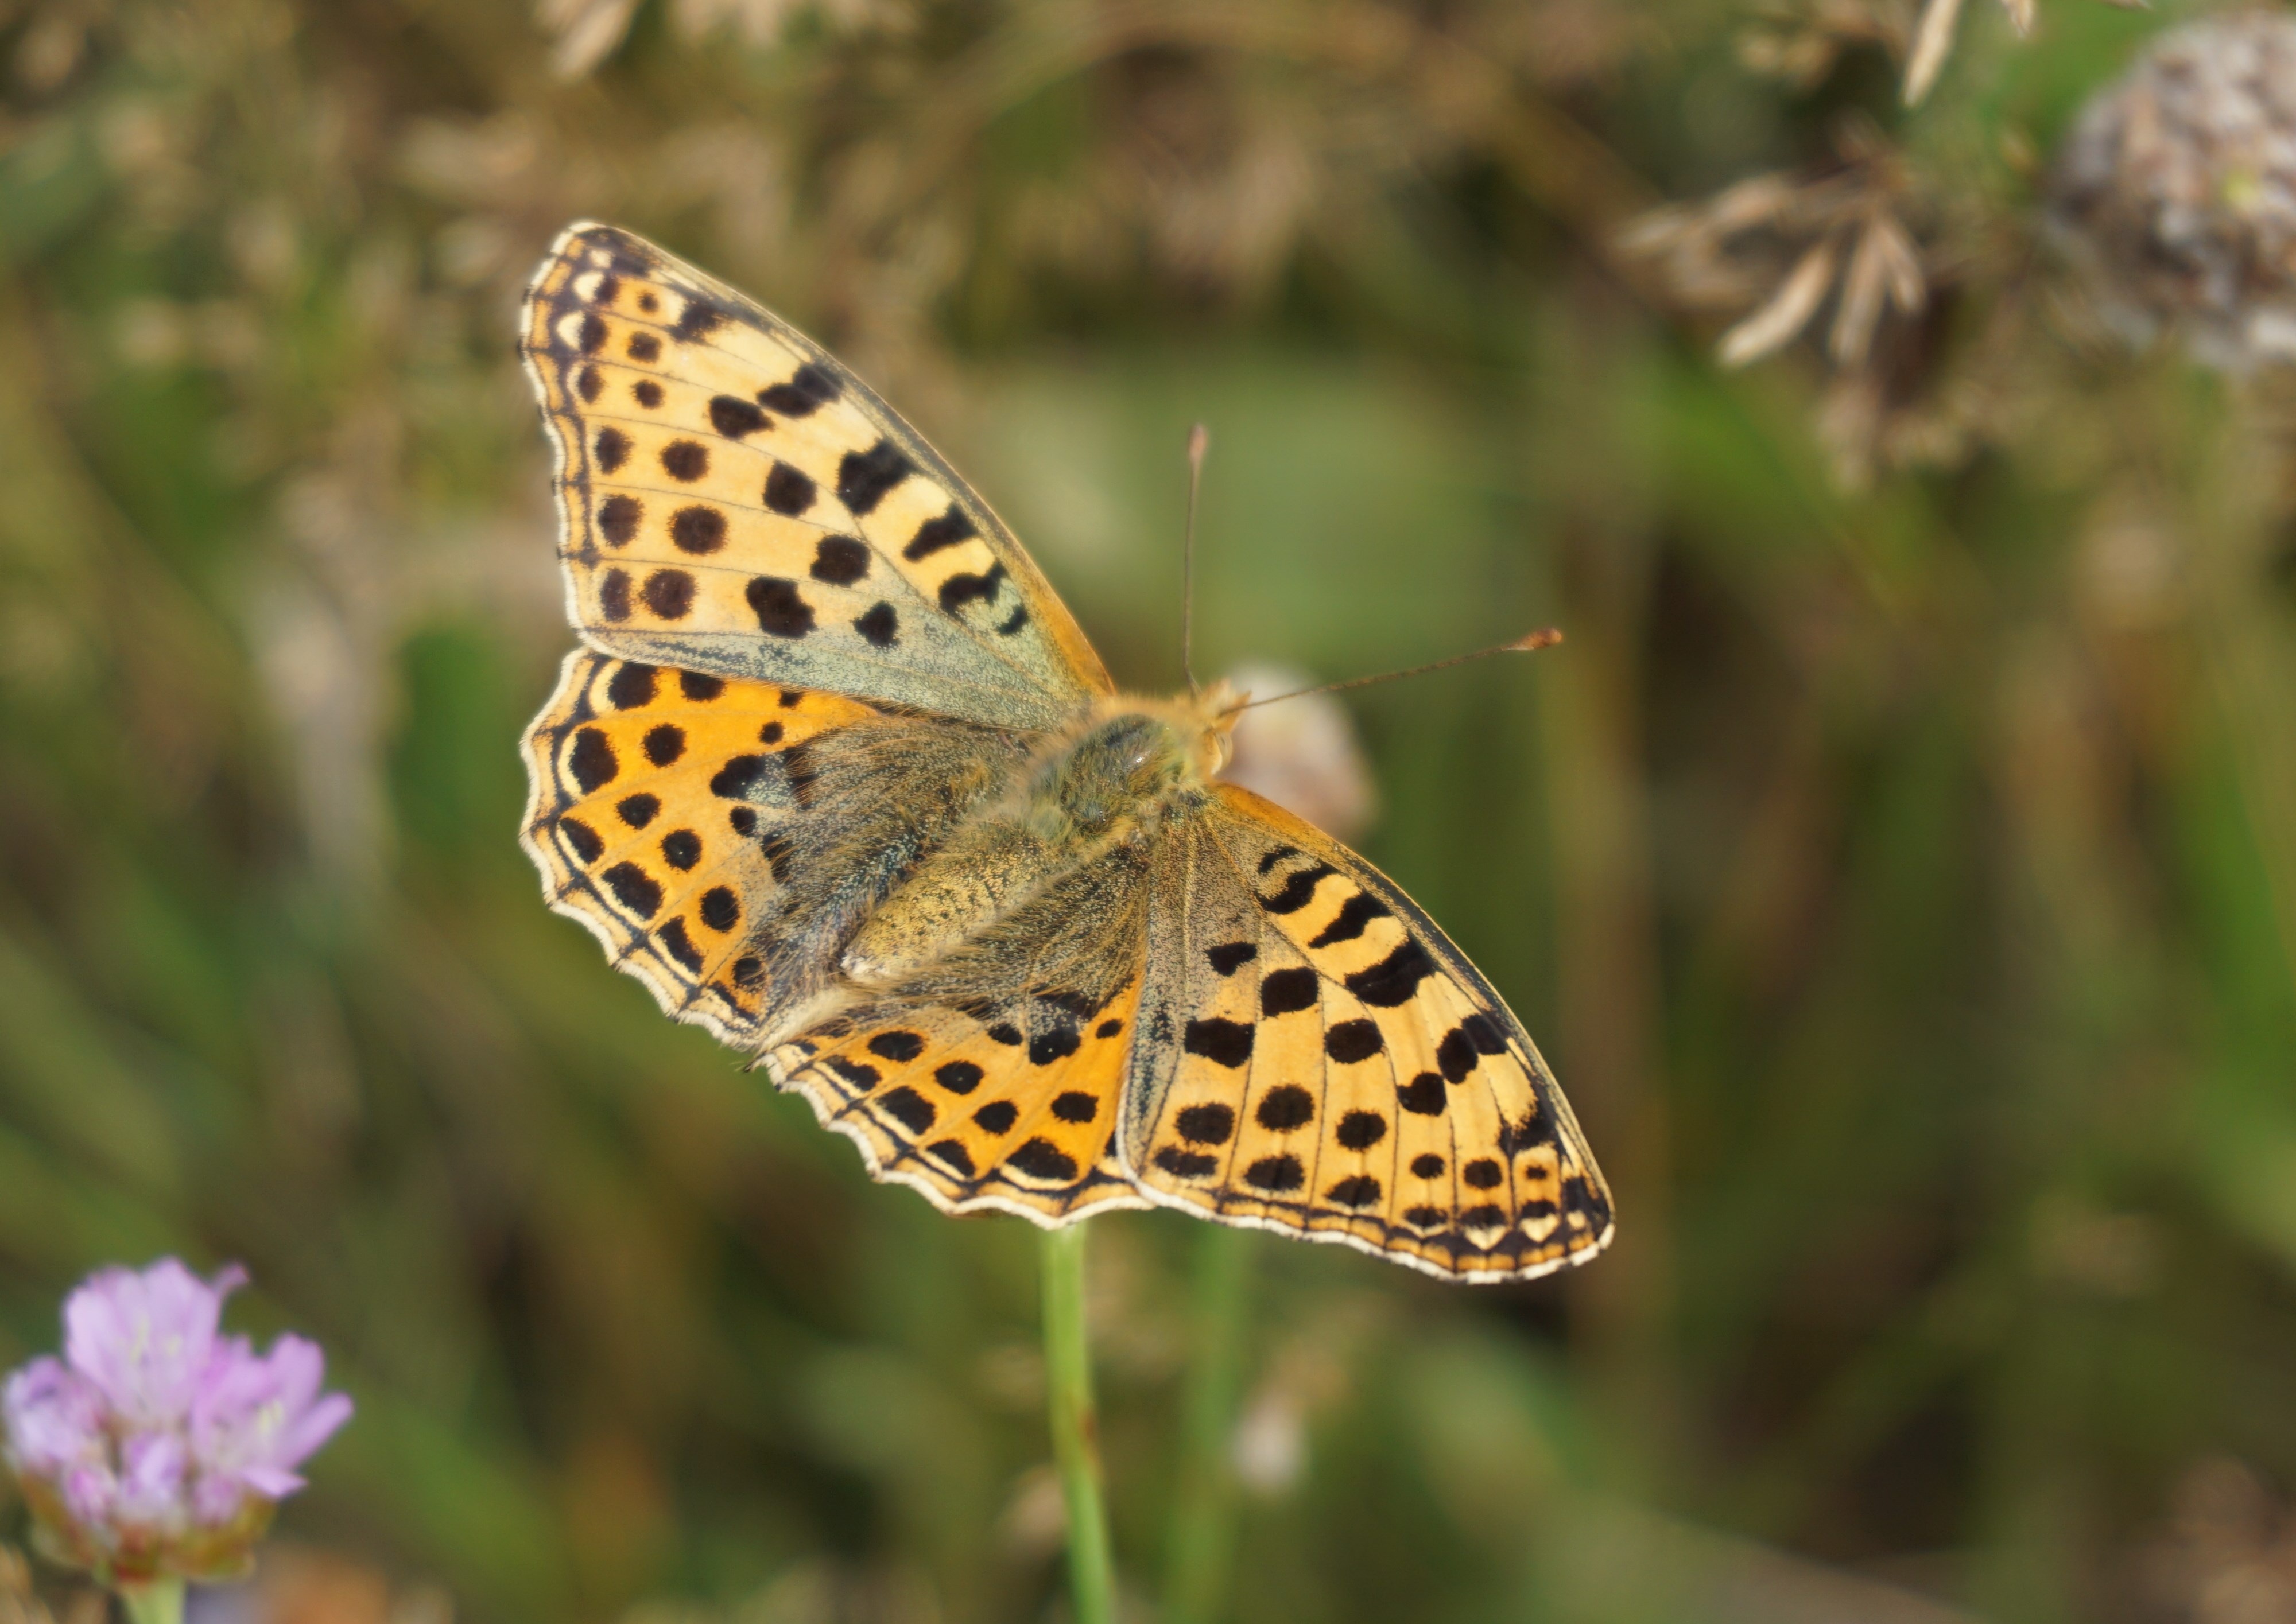
nature, meadow, flower, wildlife, insect, macro, botany, butterfly, close, flora, fauna, invertebrate, monarch butterfly, macro photography, arthropod, pollinator, moths and butterflies, lycaenid, brush footed butterfly, colias